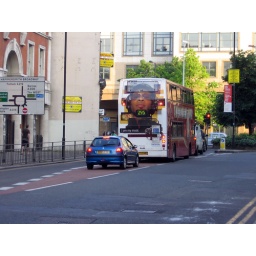
I used to get this bus from near my old house to Shepards Bush